John Gorton

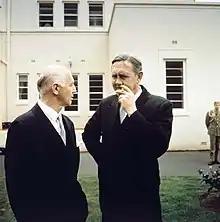
Gorton with William McMahon shortly after the unsuccessful leadership challenge in 1969

Harold Holt disappeared while swimming on 17 December 1967 and was declared presumed drowned two days later. His presumed successor was Liberal deputy leader William McMahon. However, on 18 December, the Country Party leader and Deputy Prime Minister John McEwen announced that if McMahon were named the new Liberal leader, he and his party would not serve under him. His reasons were never stated publicly, but in a private meeting with McMahon, he said "I will not serve under you because I do not trust you". McEwen's shock declaration triggered a leadership crisis within the Liberal Party; even more significantly, it raised the threat of a possible breaking of the Coalition, which would spell electoral disaster for the Liberals. Up to that time, the Liberals had never won enough seats in any House of Representatives election to be able to govern without Country Party support.